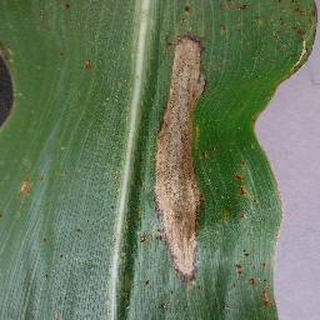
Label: corn_northern_leaf_blight